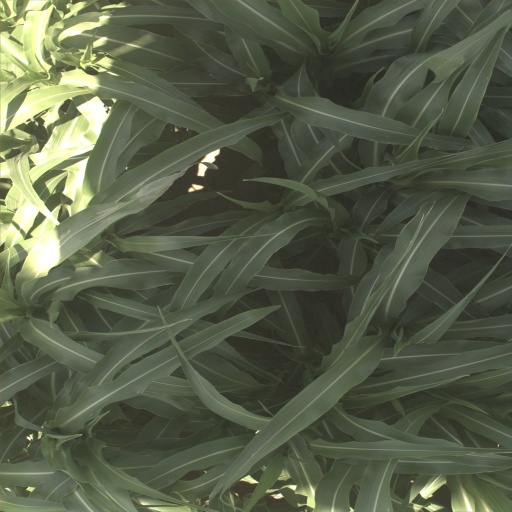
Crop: sorghum